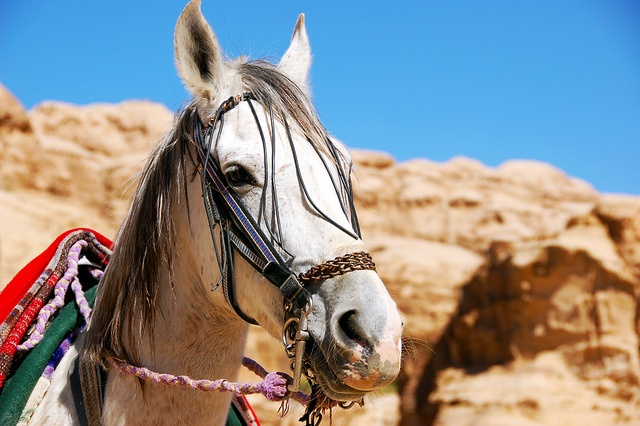
A white bridled horse carrying blankets in the desert.
A dead stuffed horse on a display at a museum.
A bridled horse stands in front of a rocky outcropping.
A horse carrying multiple blankets stands in front of a rocky cliff.
We are looking at the head of a horse with cliffs in the background.